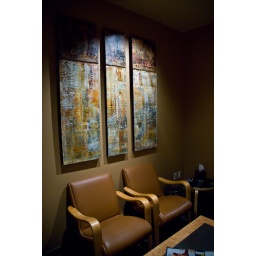
Just one of many paintings on the walls around Dr. Meltzer's office suite